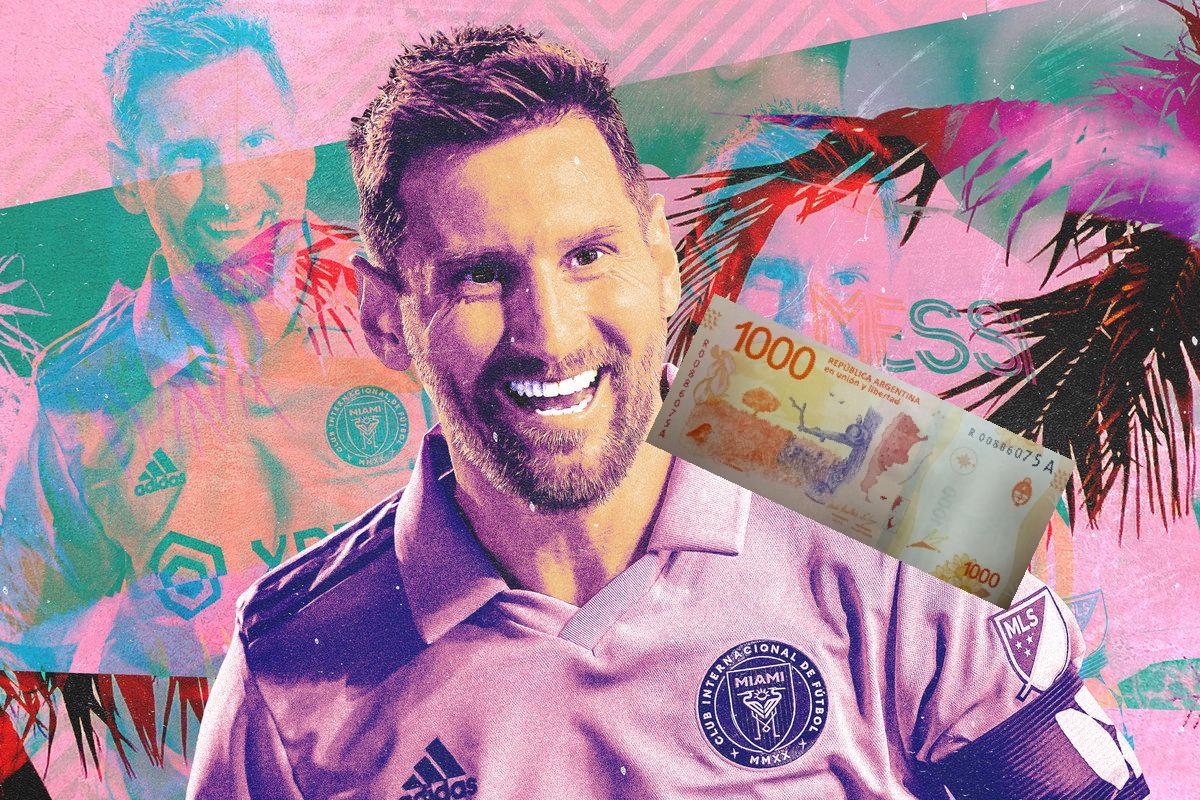
Denominación: 1000